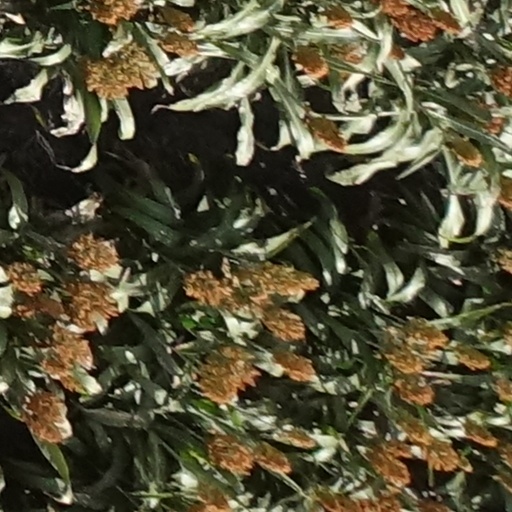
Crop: sorghum